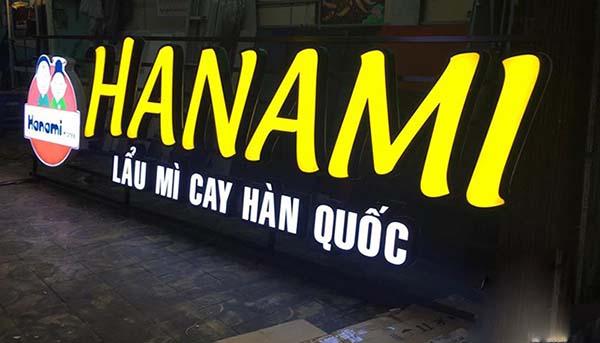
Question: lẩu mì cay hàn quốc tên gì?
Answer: hanami